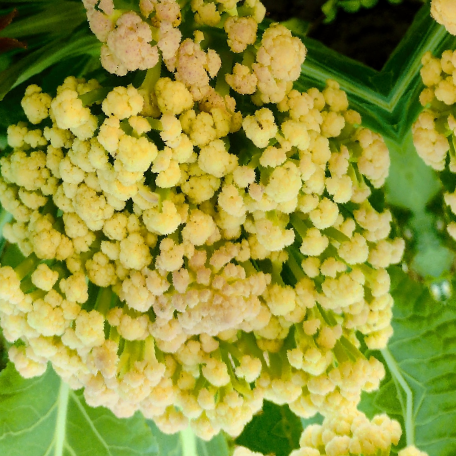
Label: Bacterial spot rot